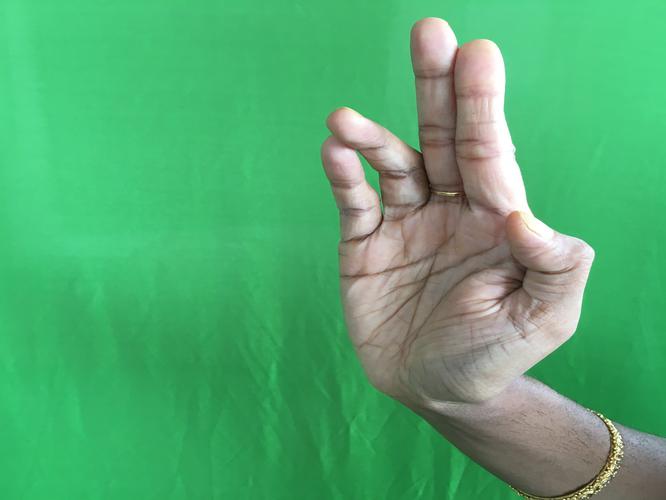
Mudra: Tripathaka
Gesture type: single_hand